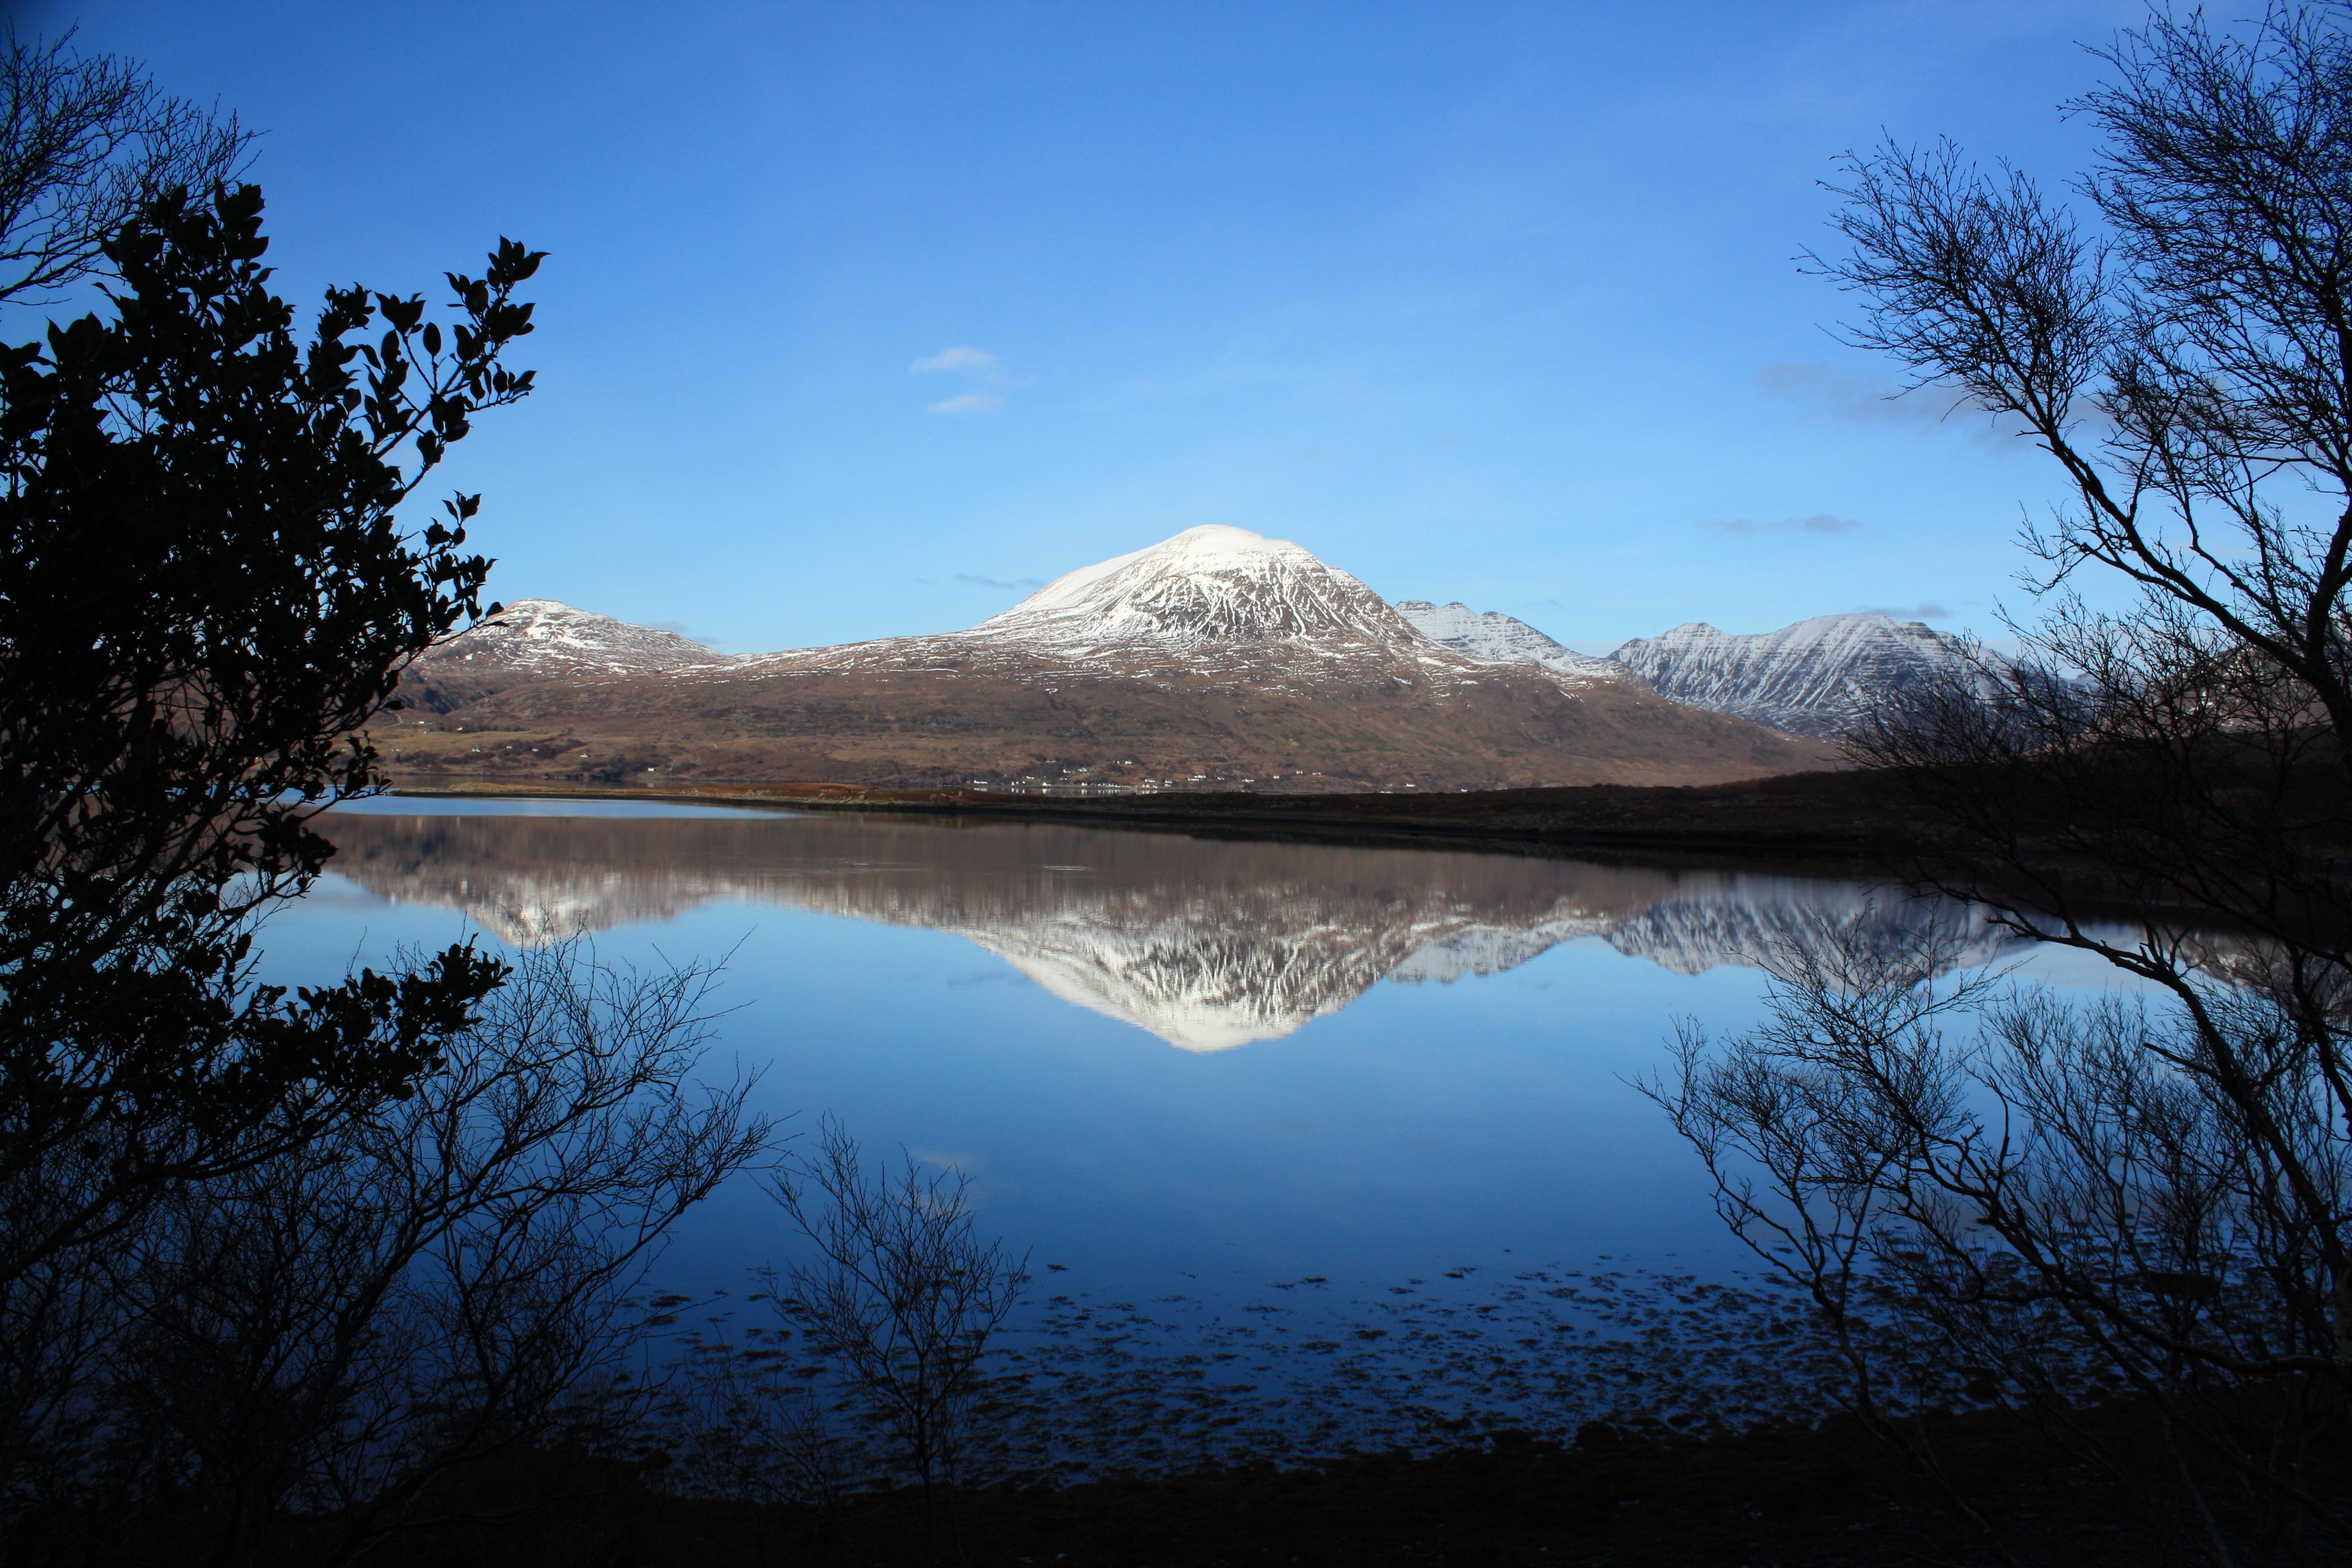
landscape, tree, water, nature, wilderness, mountain, snow, cloud, sky, sunlight, morning, hill, lake, dawn, river, dusk, reflection, reservoir, body of water, scotland, loch, atmospheric phenomenon, woody plant, mountainous landforms